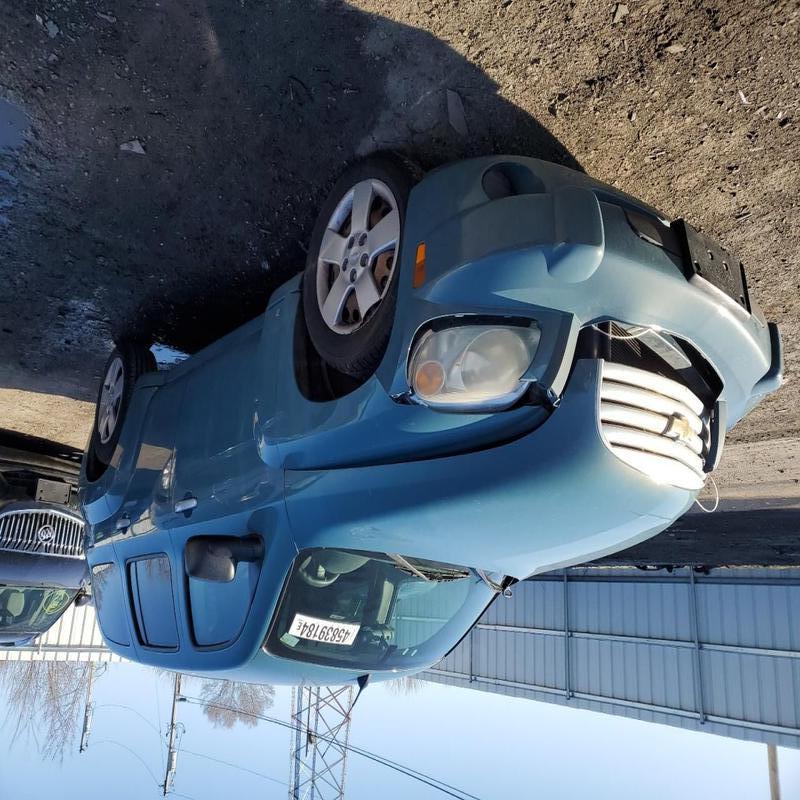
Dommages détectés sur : pare-choc avant, aile avant gauche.
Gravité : mineur